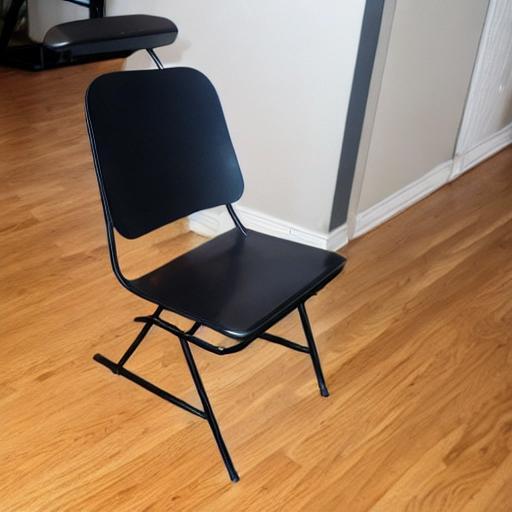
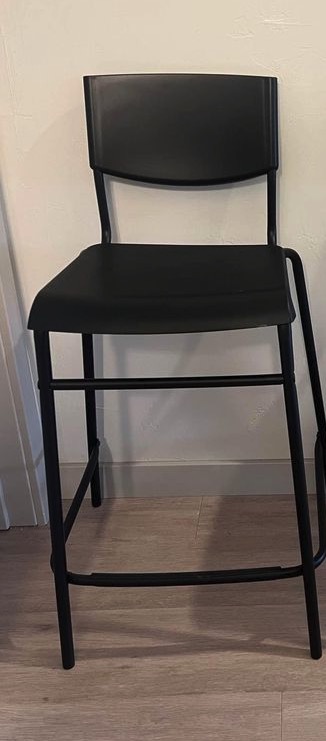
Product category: stool
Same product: no